Matt Macri

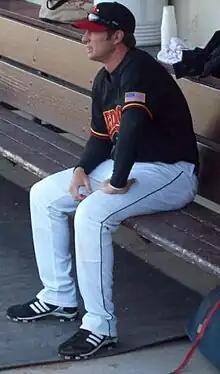
Marci with the Rochester Red Wings in 2009.

Matthew Michael Macri (born May 29, 1982) is an American former Major League Baseball third baseman who played for the Minnesota Twins in 2008.